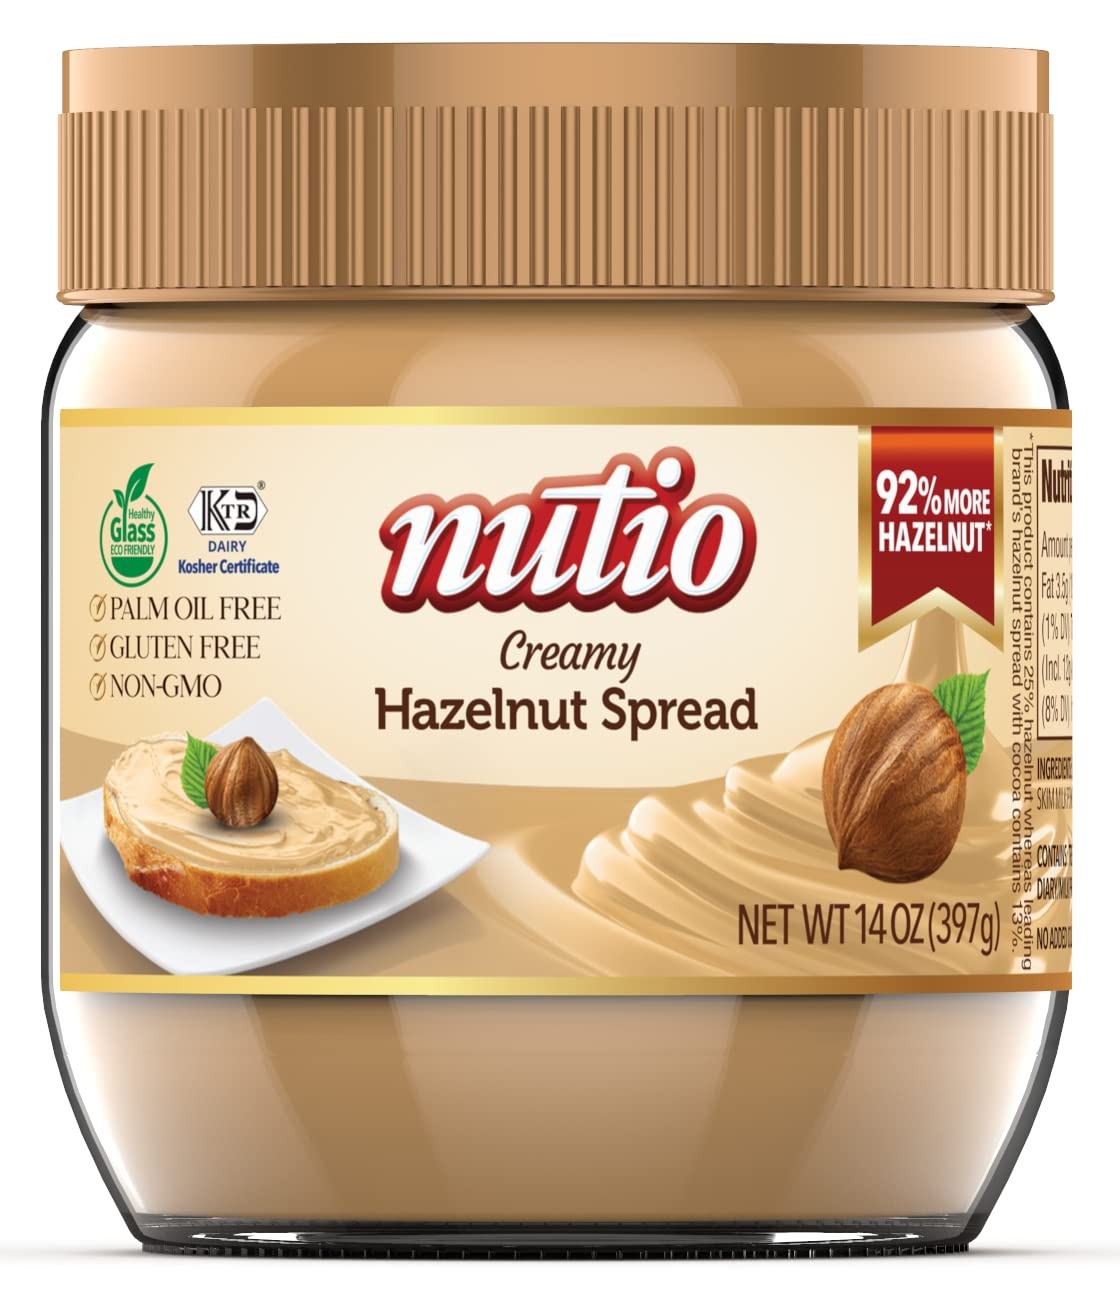
Item Name: Nutio Creamy Hazelnut Spread - 92% More Hazelnut, 37% Less Added Sugar, Palm Oil Free, Gluten Free, Non-GMO, Cocoa Free, Peanut Free - 14 oz Glass Jar
Bullet Point 1: Bliss of Hazelnut with Creamy: Delicious, creamy, and incredibly smooth, discover a hazelnut spread that's in a league of its own. Our extraordinary spread boasts an impressive 92% more hazelnuts than the competition, ensuring a rich and authentic hazelnut flavor that takes center stage.
Bullet Point 2: Hazelnut rich, reduced sugar recipe: What sets us apart is our commitment to your well-being. We've reduced added sugar by 37%, making it a guilt-free pleasure that satisfies your sweet cravings without the excess.
Bullet Point 3: Palm Oil & Gluten Free: Moreover, our spread is Palm Oil-Free, Peanut-Free, Cocoa-Free, and Gluten-Free, ensuring inclusivity and catering to specific dietary needs.
Bullet Point 4: Many Ways to Enjoy: Enjoy this luxurious spread in various ways, whether spread on toast, paired with fruits, or incorporated into your favorite treats.
Bullet Point 5: Kosher Certified, Eco-friendly Glass Jar: We take pride in being Non-GMO, making a responsible choice for your health and the environment. Our spread comes in an eco-friendly healthy glass jar, a sustainable option that reflects our dedication to preserving our planet. Enjoy a creamy, delicious indulgence that aligns with your values and dietary preferences.
Product Description: Nutio Creamy Hazelnut Spread is a cocoa-free hazelnut spread that offers a delightful and silky smooth taste experience. Made with a rich blend of high-quality hazelnuts, this spread is a delicious alternative to traditional hazelnut spreads. What sets it apart is its impressive composition - it contains 92% more hazelnuts and 37% less added sugar than regular hazelnut spreads, making it a healthier choice for nut spread lovers.For individuals with taste preferences or allergy concerns, Creamy Hazelnut Spread serves as an excellent peanut butter alternative. It is completely free of palm oil and gluten, ensuring a more wholesome and allergy-friendly option. Additionally, the spread comes in an eco-friendly glass jar, emphasizing its commitment to sustainability. Enjoy it on a variety of baked goods such as bread, toast, waffles, pancakes, and croissants. It also pairs wonderfully with fruits like bananas and strawberries, adding a delicious twist to your snacks. For those who love smoothies, this spread can be incorporated to add a touch of creamy hazelnut goodness to your beverages. Creamy Hazelnut Spread is sure to satisfy your cravings and delight your taste buds.
Value: 14.0
Unit: Ounce

Price: 13.99